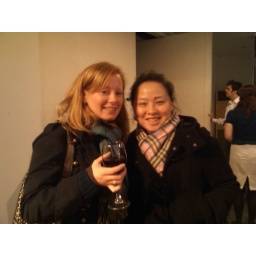
Lucy with friend enjoying a glass of red in the intermission